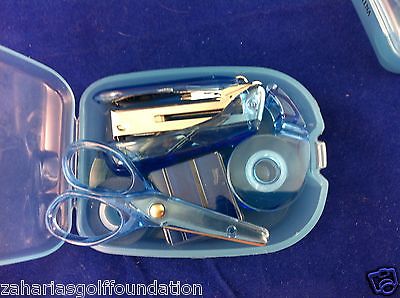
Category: stapler